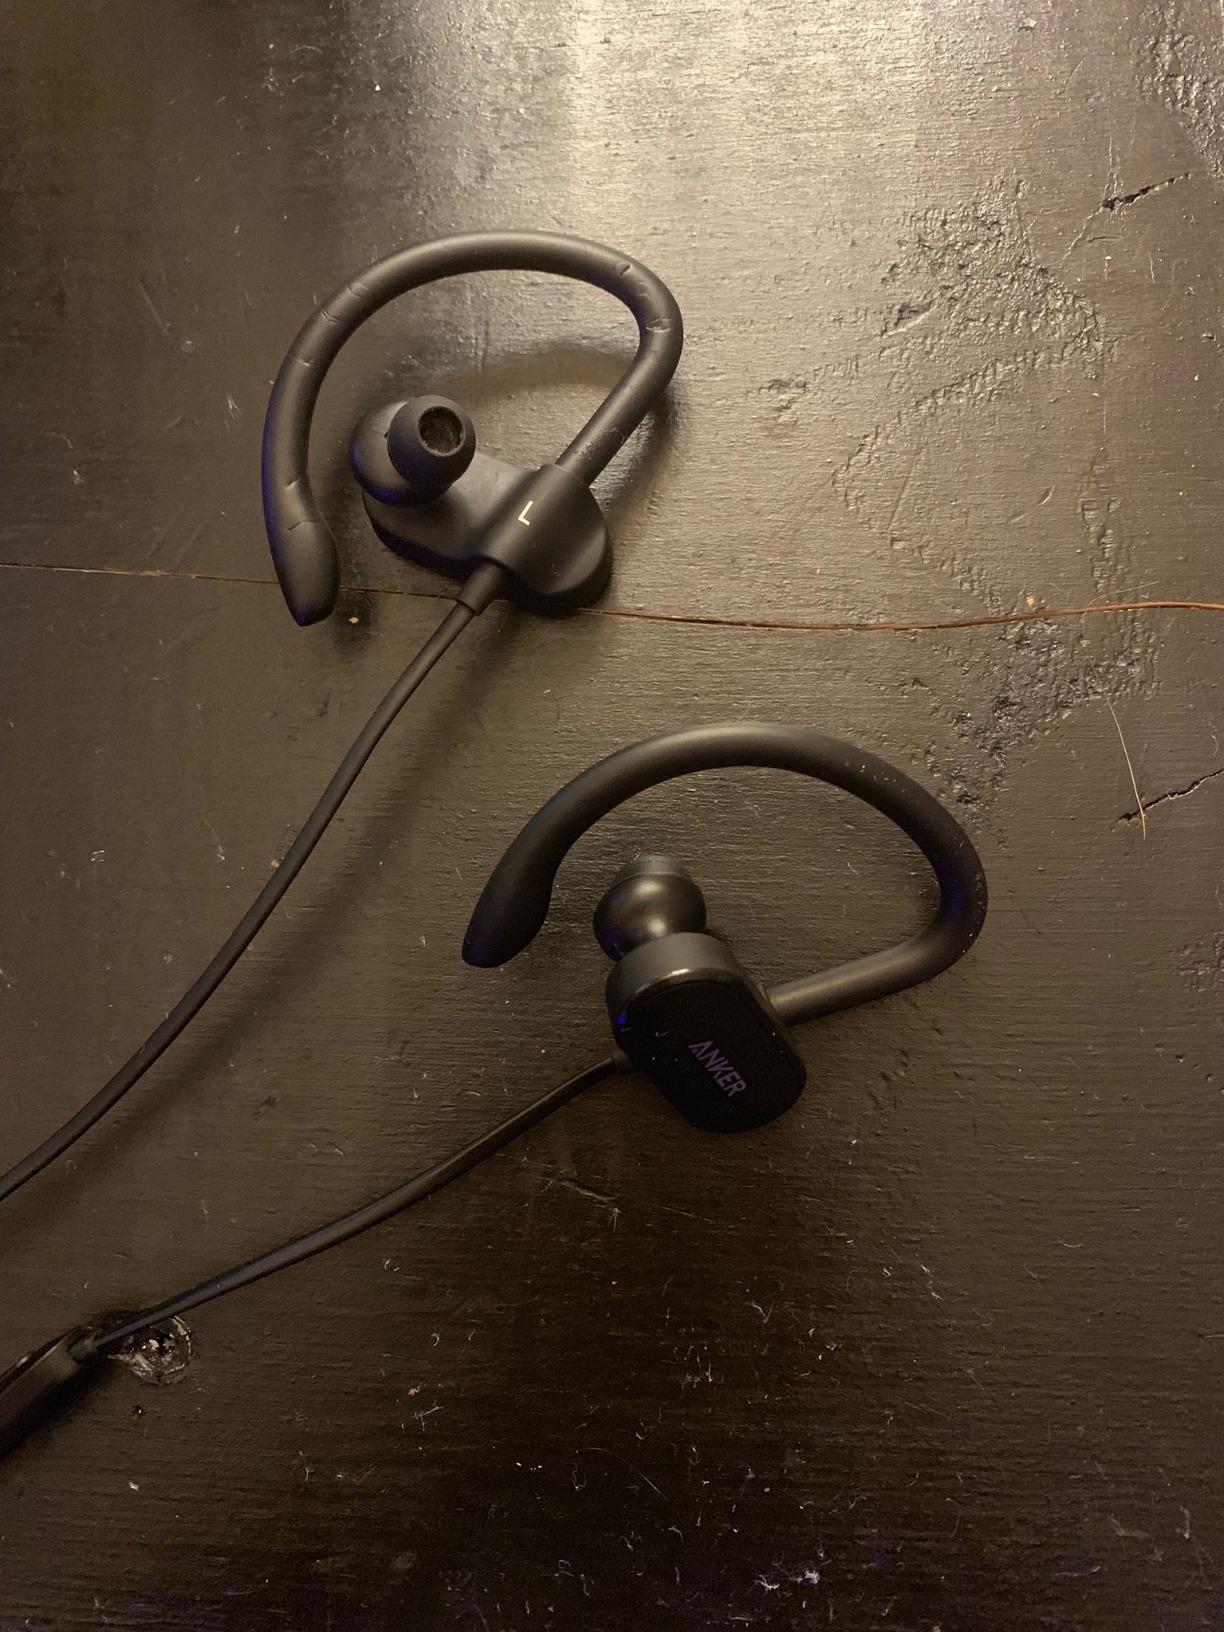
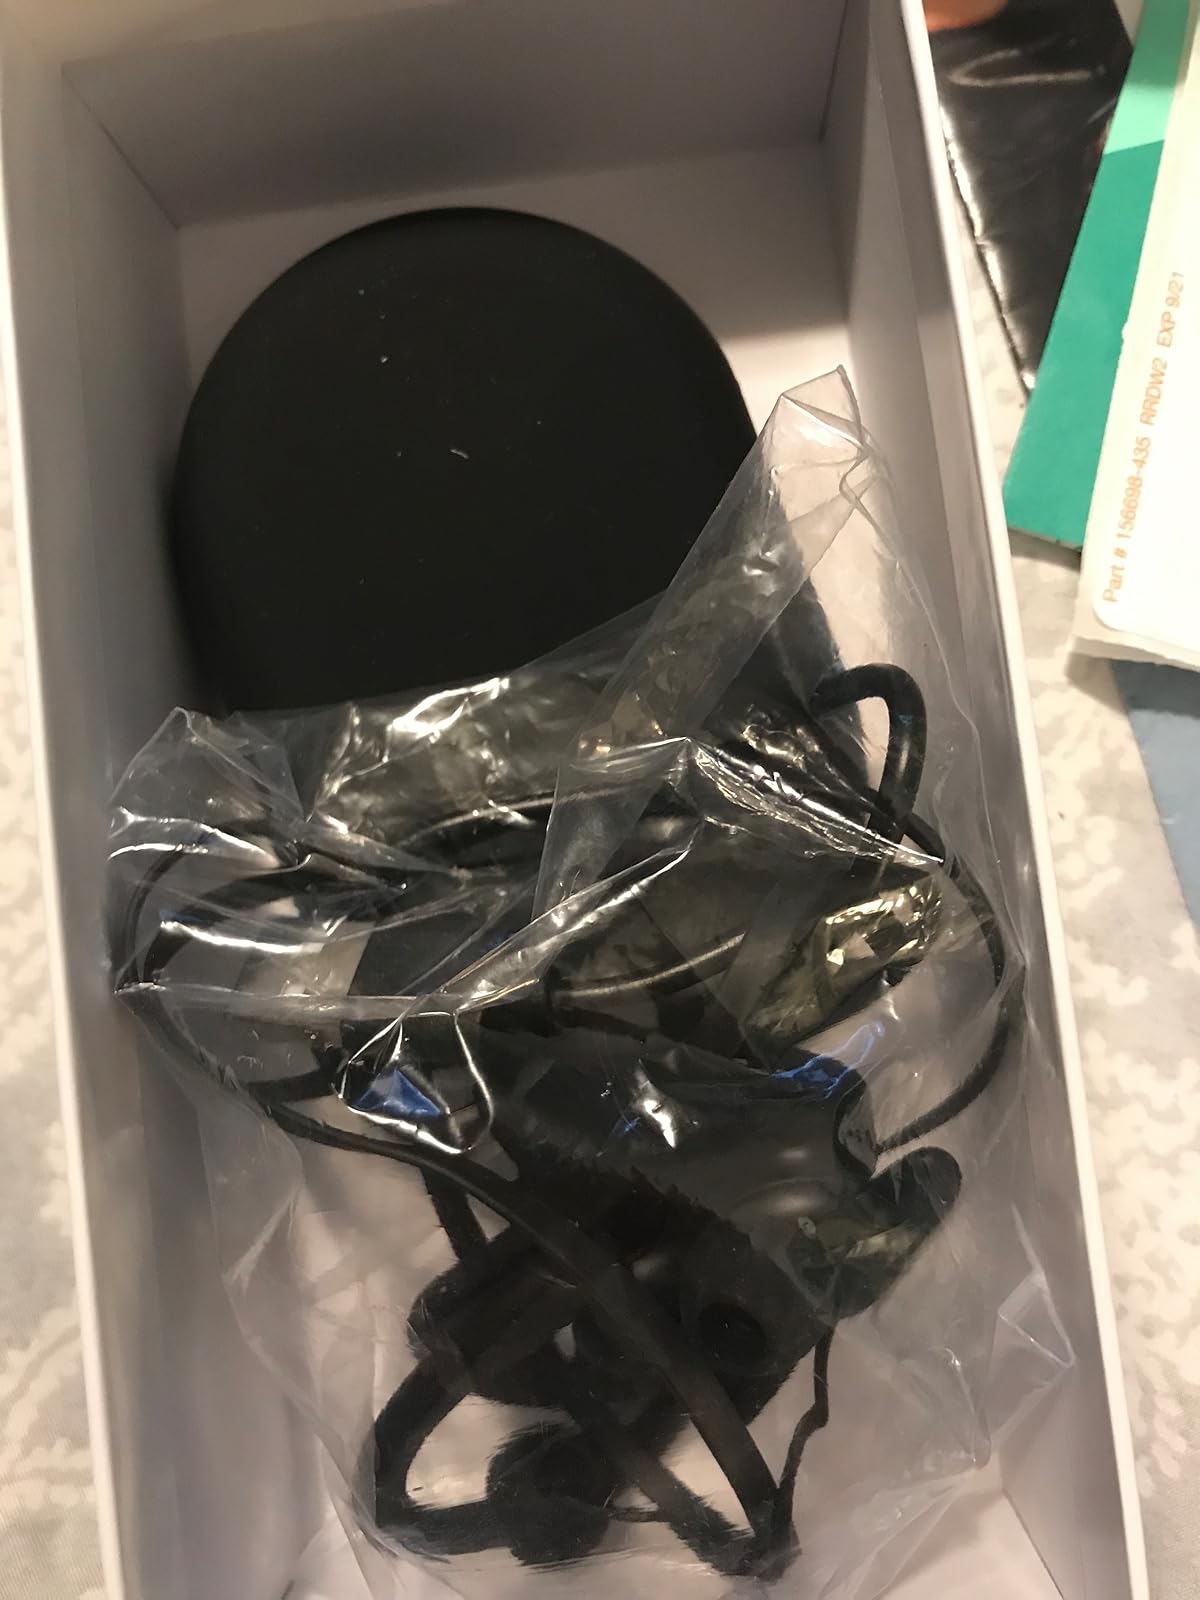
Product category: headphones
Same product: no